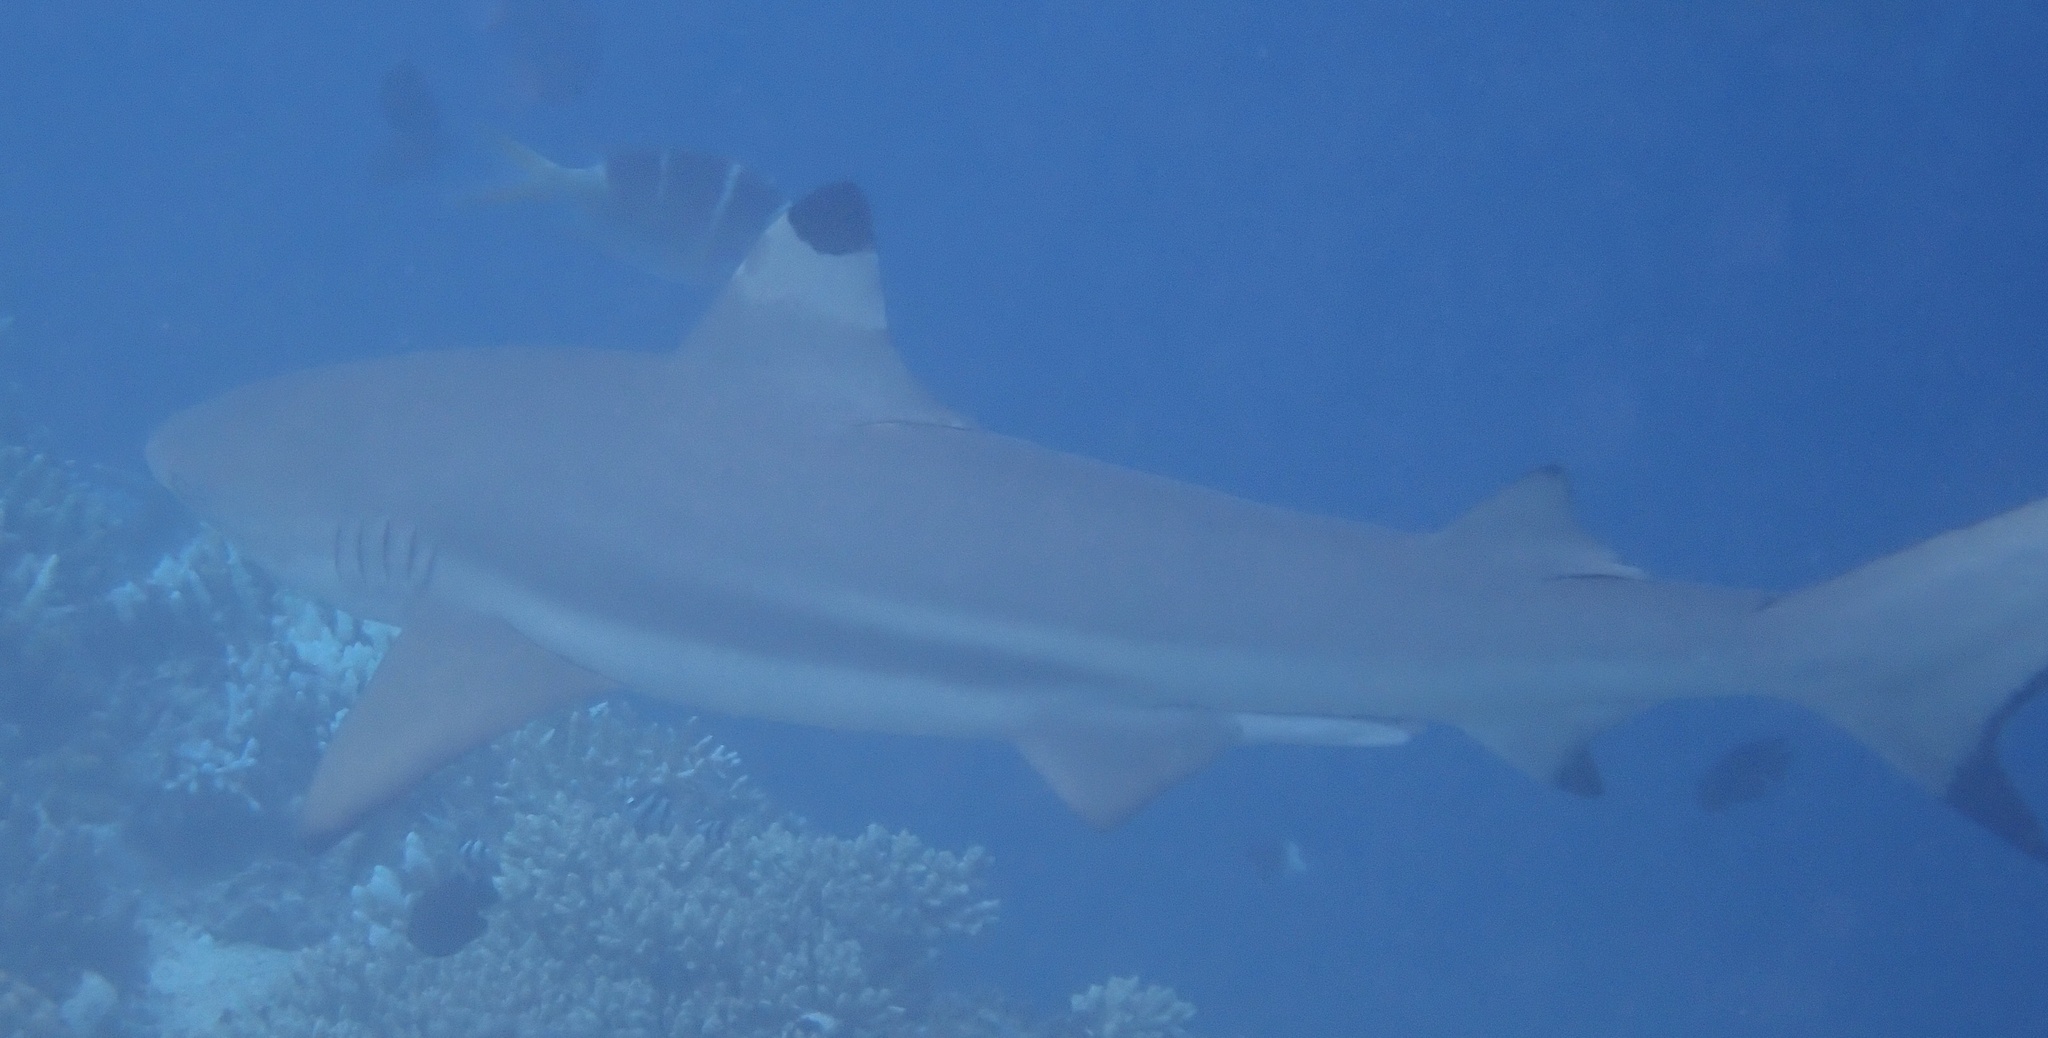
Carcharhinus melanopterus (Blacktip Reef Shark)